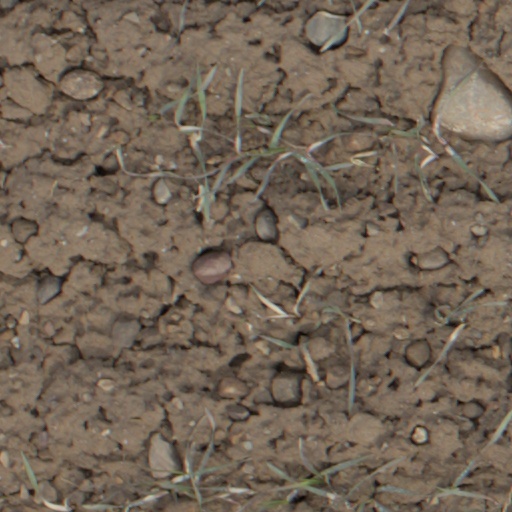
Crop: wheat